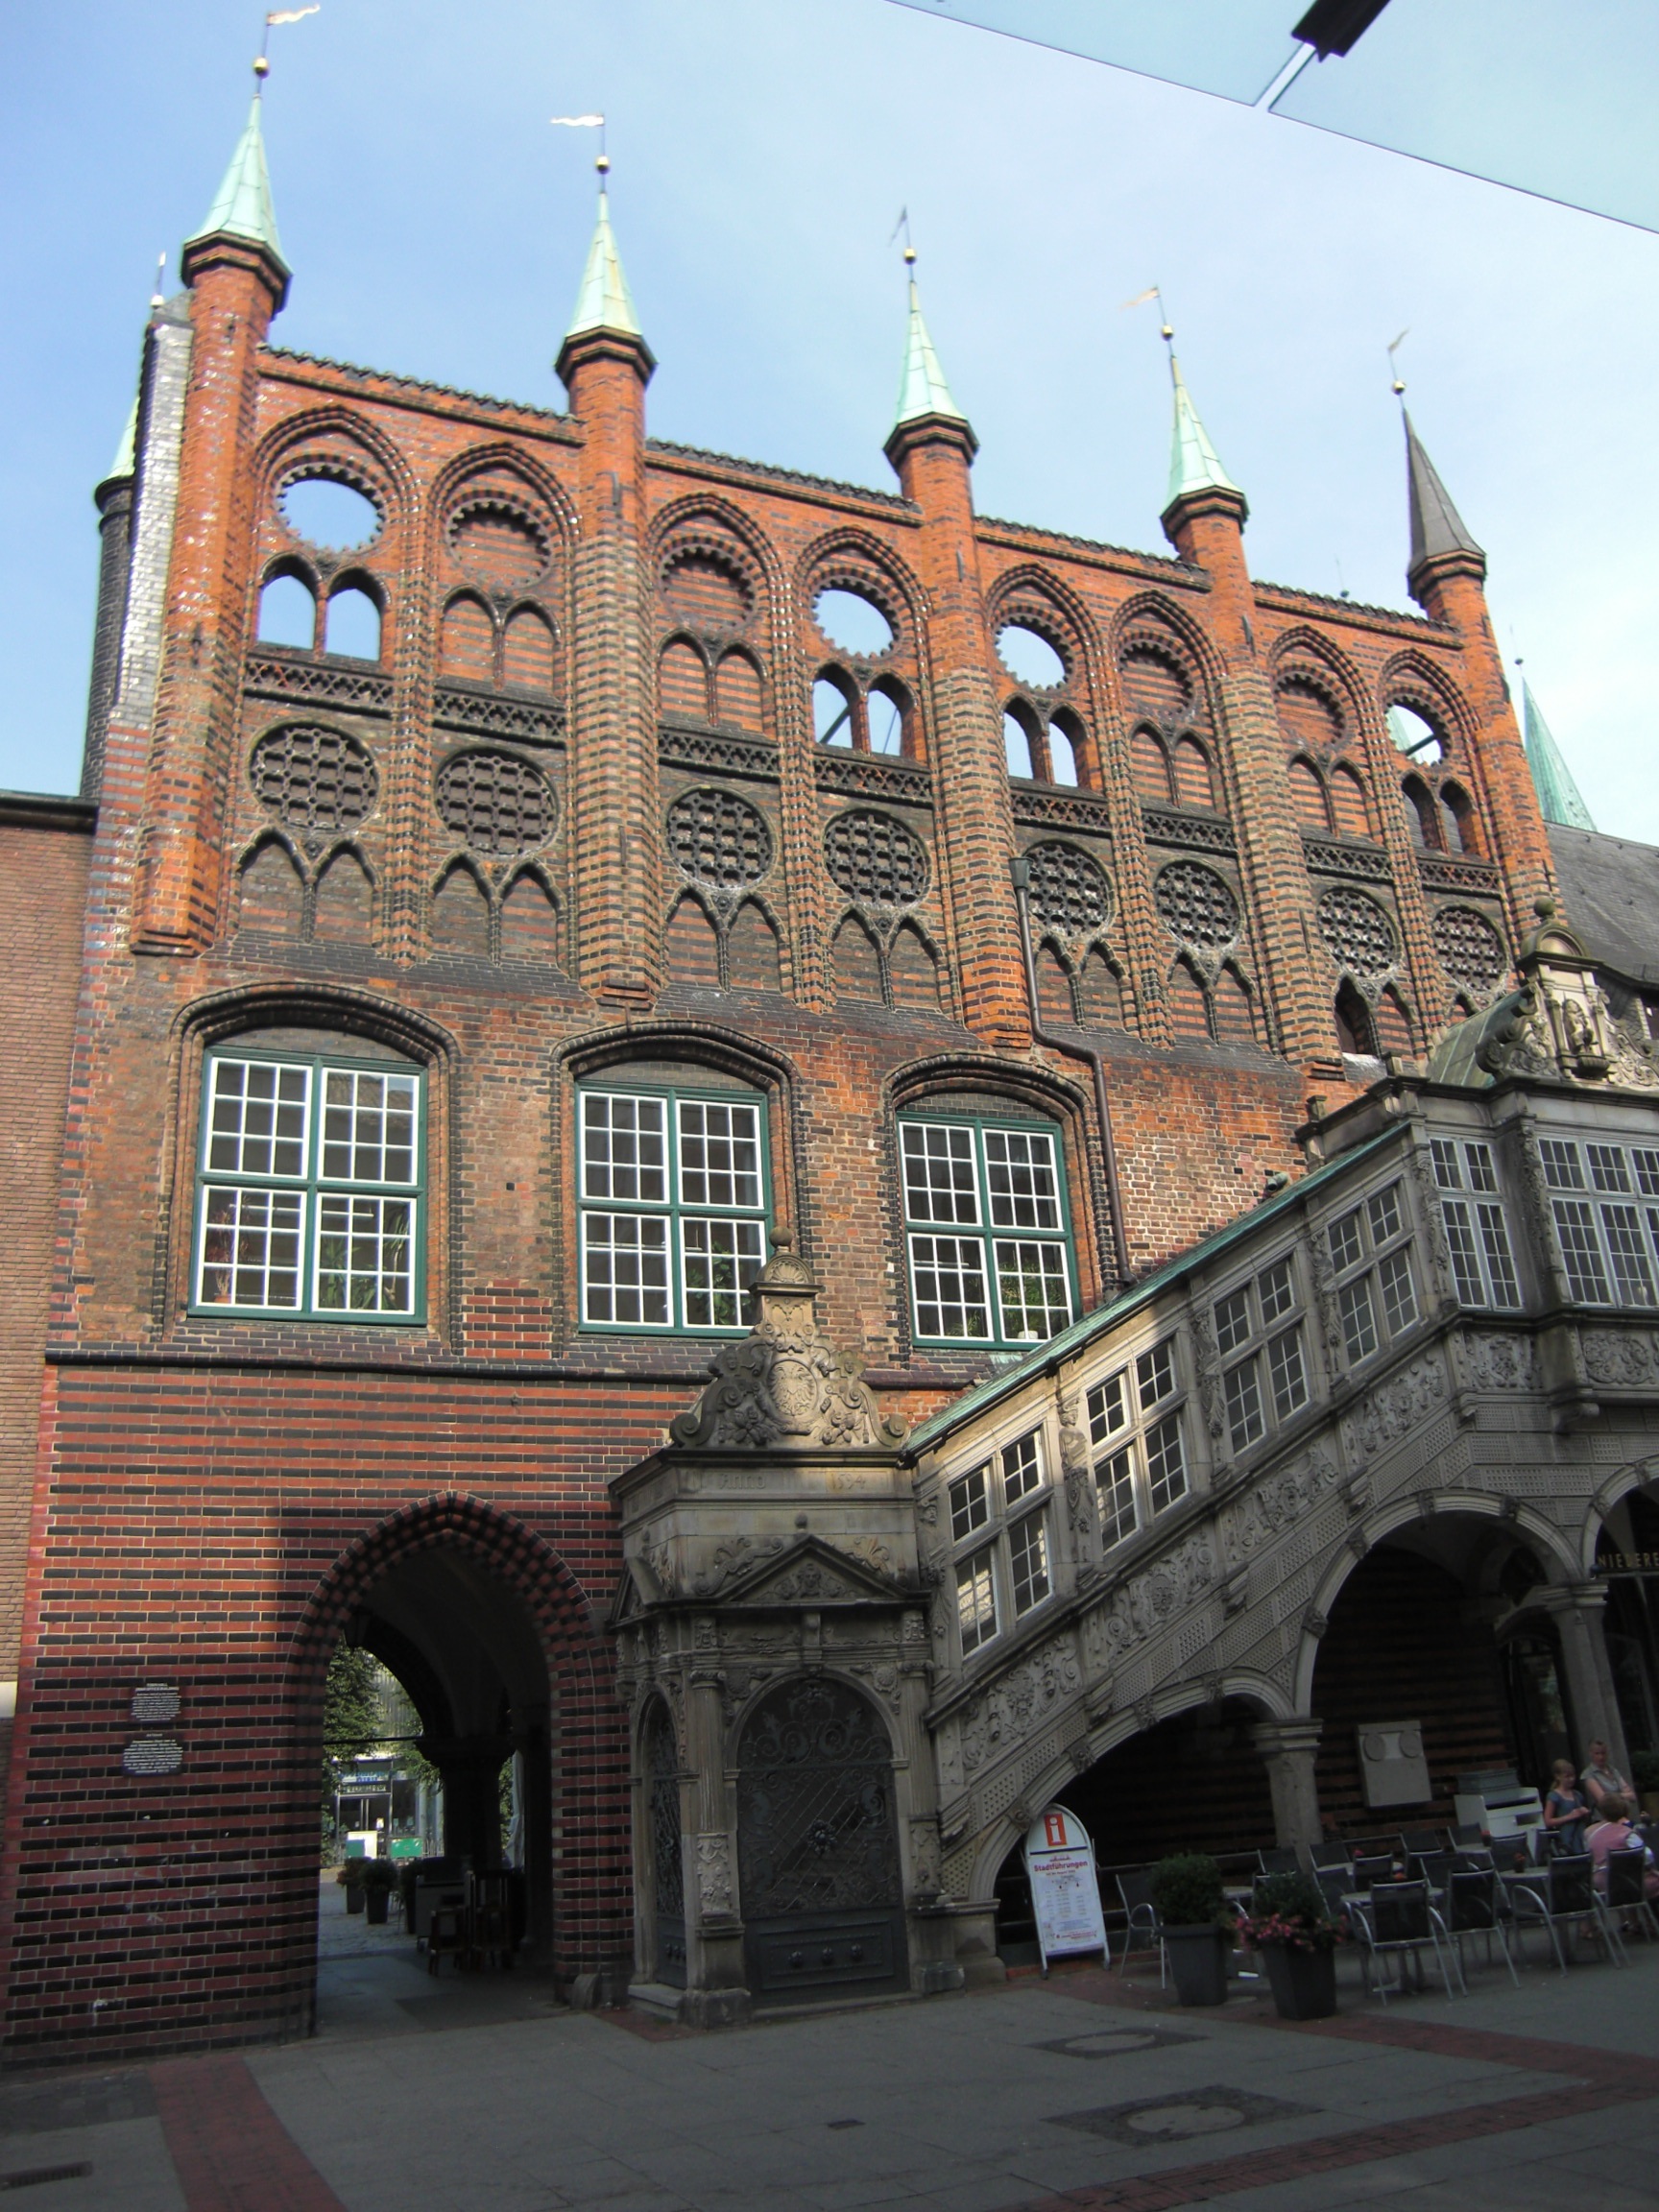
architecture, town, building, city, downtown, landmark, facade, cathedral, place of worship, synagogue, historically, town hall, hanseatic city, hanseatic league, pedestrian zone, lubeck